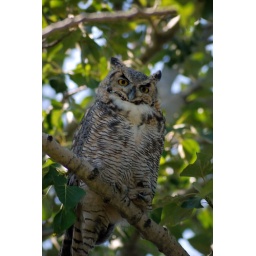
On our way to the weir we saw this fine girl in a tree near the Livingston Fish Hatchery.